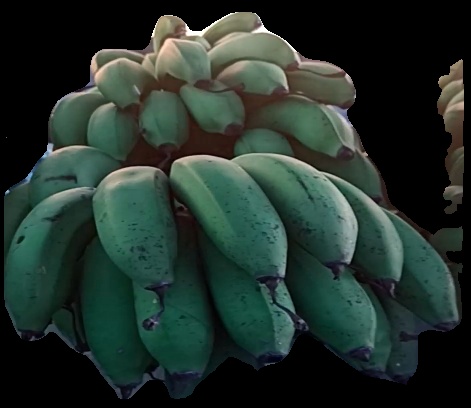
Variety: rasbale
Grade: grade2